Operation Aztec

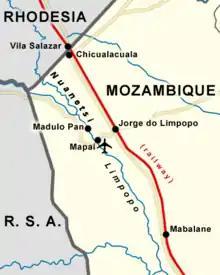
A map. See description

A three-pronged Rhodesian attack on FRELIMO and ZANLA staging posts in Mozambique's Gaza Province was planned to restrict the guerrillas' infiltration into the south-east of Rhodesia, in order to deliver a decisive blow to the enemy's ability to launch incursions into Rhodesia. The 2nd Battalion, of the Rhodesia Regiment would penetrate the border of Mozambique south from Vila Salazar, a small village near the corner of Mozambique, Rhodesia and South Africa, and attack a ZANLA staging camp to create a diversion. At the same time, a group of heliborne men from the Rhodesian Light Infantry would attack ZANLA's Rio base close to the Nuanetsi River while two sticks of RLI paratroopers would be dropped into Madulo Pan, a major ZANLA position near the fork of the Nuanetsi and Limpopo. The Selous Scouts would move as a flying column along the Vila Salazar–Maputo railway line and destroy all ZANLA camps between Vila Salazar and Jorge do Limpopo, a key strategic position on the railway.